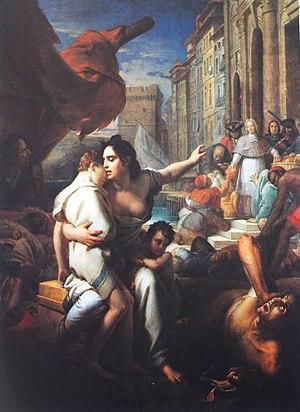
La peste de Marseille de 1720 est la dernière grande épidémie de peste enregistrée en France, correspondant à une résurgence de la deuxième pandémie de peste.